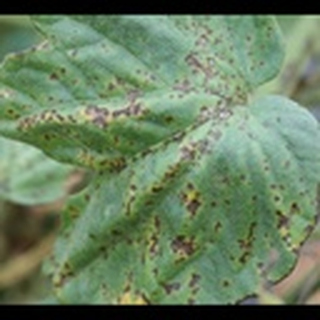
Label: cotton_bacterial_blight